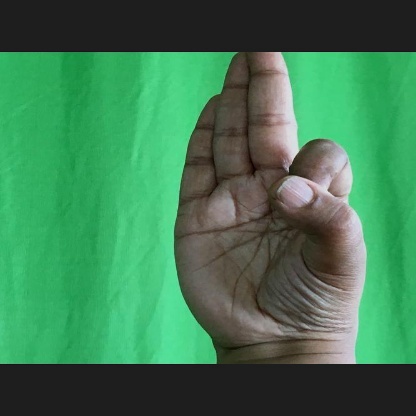
Mudra: Aralam